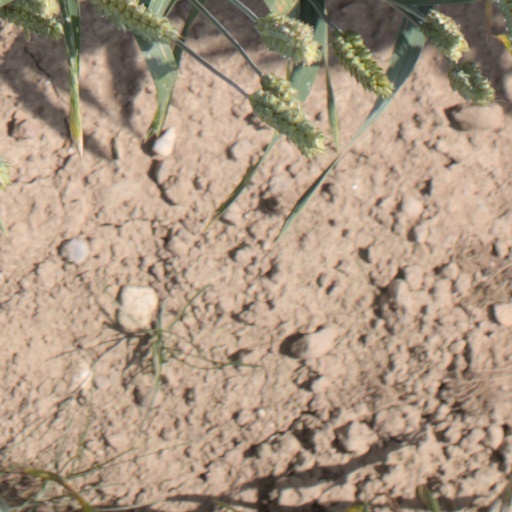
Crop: wheat